Alina Kabaeva

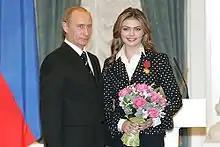
President Vladimir Putin presented Kabaeva with the Order "For Merit to the Fatherland", IV degree, in 2005

In October 2004, Kabaeva announced her retirement from the sport. However, in June 2005, the Russian Head Coach Irina Viner announced a possible comeback. Kabaeva resumed her sport career at an Italy-Russia friendly competition in Genoa, on 10 September 2005. On 5 March 2006, Kabaeva won the Gazprom Moscow Grand Prix, with fellow Russians Vera Sessina and Olga Kapranova, taking the Second and Third places. Kabaeva won the silver medal in All-Around at the 2006 European Championships, behind teammate, Sessina.